Horus

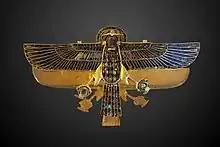
Horus, Louvre, Shen rings in his grasp

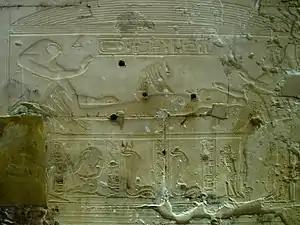
Isis, in the form of a bird, copulates with the deceased Osiris. At either side are Horus, although he is as yet unborn, and Isis in human form.

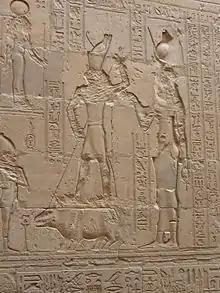
Horus spears Set, who appears in the form of a hippopotamus, as Isis looks on

Since Horus was said to be the sky, he was considered to also contain the Sun and Moon. Egyptians believed that the Sun was his right eye and the Moon his left and that they traversed the sky when he, a falcon, flew across it. Later, the reason that the Moon was not as bright as the sun was explained by a tale, known as "The Contendings of Horus and Seth". In this tale, it was said that Seth, the patron of Upper Egypt, and Horus, the patron of Lower Egypt, had battled for Egypt brutally, with neither side victorious, until eventually, the gods sided with Horus.